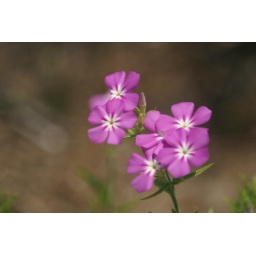
These were growing on the side of the road where a pedestrian was fatally hit by a car in the middle of the night.